Gene Stuart

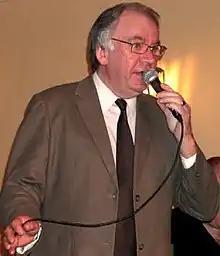
Gene Stuart performing in 2012

Eugene Stewart (1944 – 11 February 2016) known professionally as Gene Stuart, was an Irish country music singer, born in County Tyrone, in Northern Ireland.